Murder of Alesha MacPhail

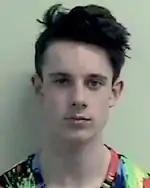
2018 police detention image of Campbell

Aaron Thomas Campbell was born in Shrewsbury, Shropshire, on 7 May 2002. Hailing from Clan Campbell's traditional land of Argyll, Campbell moved to the Isle of Bute when he was four or five years old with his mother Janette, father Christopher, and a younger sister. Clan Campbell chiefs and representatives have disassociated from Aaron Campbell and his actions and sent their condolences to the deceased's family.